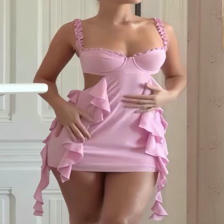
Label: Modal